Crash Bandicoot: The Wrath of Cortex

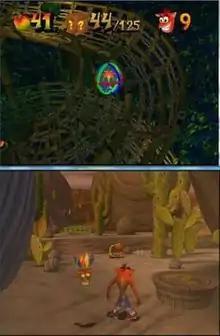
Top: In this level, Crash rolls along while inside an "Atlasphere". A menu at the top of the screen shows the number of Wumpa fruit collected, the current number of boxes broken (out of the level's box total), and the number of lives. Bottom: Another level. To Crash's left is Aku Aku, a sentient mask who protects Crash from damage. To Crash's right is a "?" platform, which leads him to a Bonus Round. Various hazards lie in front of Crash. An enemy scorpion patrols in front of the bridge, while an enemy bird hovers above a row of explosive Nitro crates on the far side of the bridge.

"The Wrath of Cortex" is a platform game in which the player controls Crash and Coco Bandicoot, who must gather 25 Crystals and defeat the main antagonists of the story: Doctor Neo Cortex, his new superweapon Crunch Bandicoot and Crunch's power sources, the renegade Elementals. Much of the game takes place in a "Virtual Reality (VR) Hub System" created by Coco to help Crash gather the Crystals. The VR Hub System is split up into five "VR Hubs"; initially, only the first VR Hub is available. Each VR Hub has five teleportation portals to different levels. The goal in each level is to find and obtain the Crystal hidden in the area. In some levels, the Crystal will be located at the end of a level or must be earned by completing a specific challenge. Most levels contain a "Bonus Platform" that leads to a special bonus area, where the player must navigate through a maze and collect everything in sight. Once a bonus area is completed, it cannot be played again unless the level is replayed. After completing all five levels in a VR Hub, a sixth teleportation portal to a boss fight with Crunch will appear. By defeating the boss, the next VR Hub will become available for play. When all 25 Crystals are collected and Doctor Cortex and Crunch are defeated, the game is won.